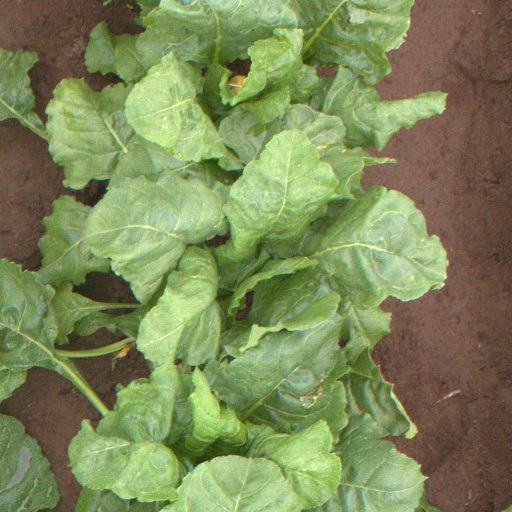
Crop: sugar beet